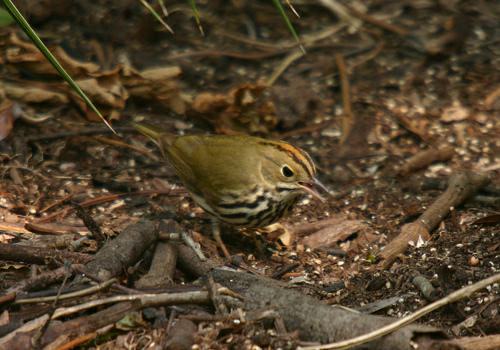
A photo of a ovenbird